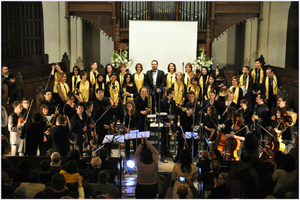
Orchestre Philharmonique de Paris-Est et la chorale de Bahar Concert la voix de la PAIX, à l'église Américaine de Paris, Le 26 Avril 2013